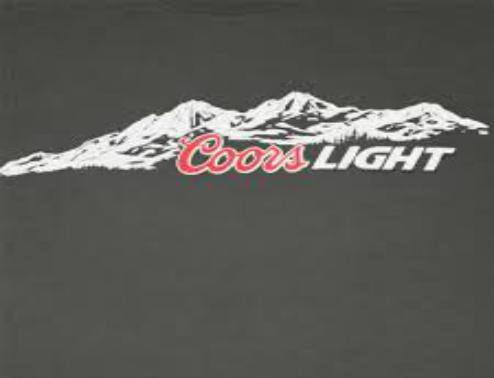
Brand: Coors
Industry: Food